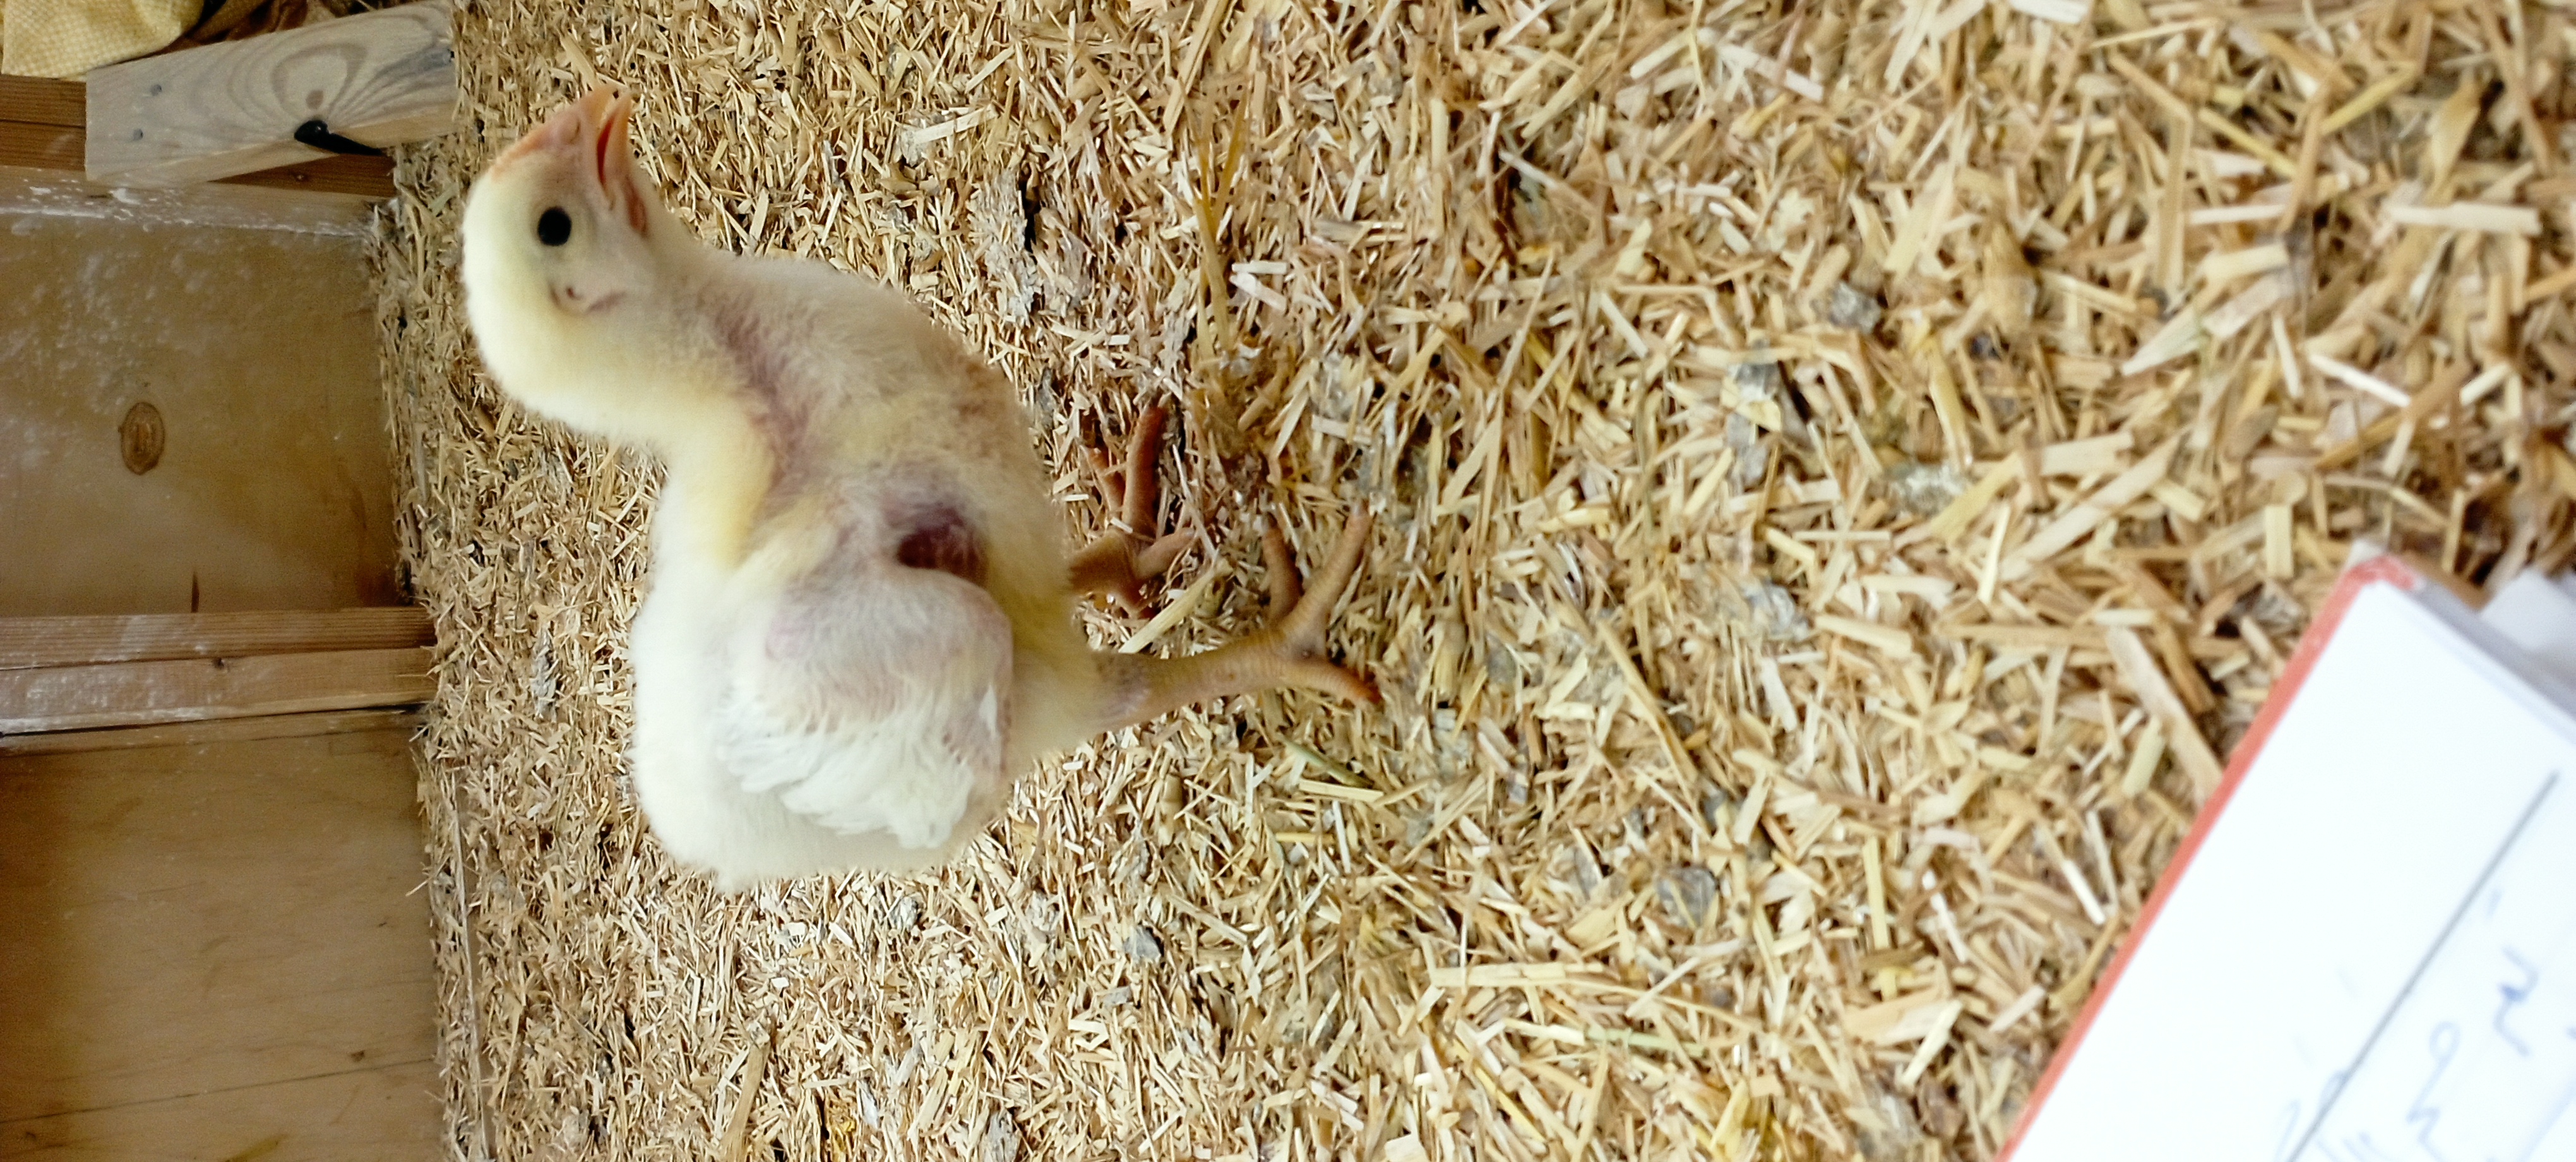
Weight: 389 g